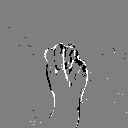
ASL letter: m